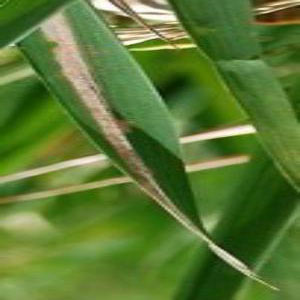
Disease: Bacterialblight